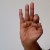
The image shows a hand gesture representing the letter 'F' in Indian Sign Language.